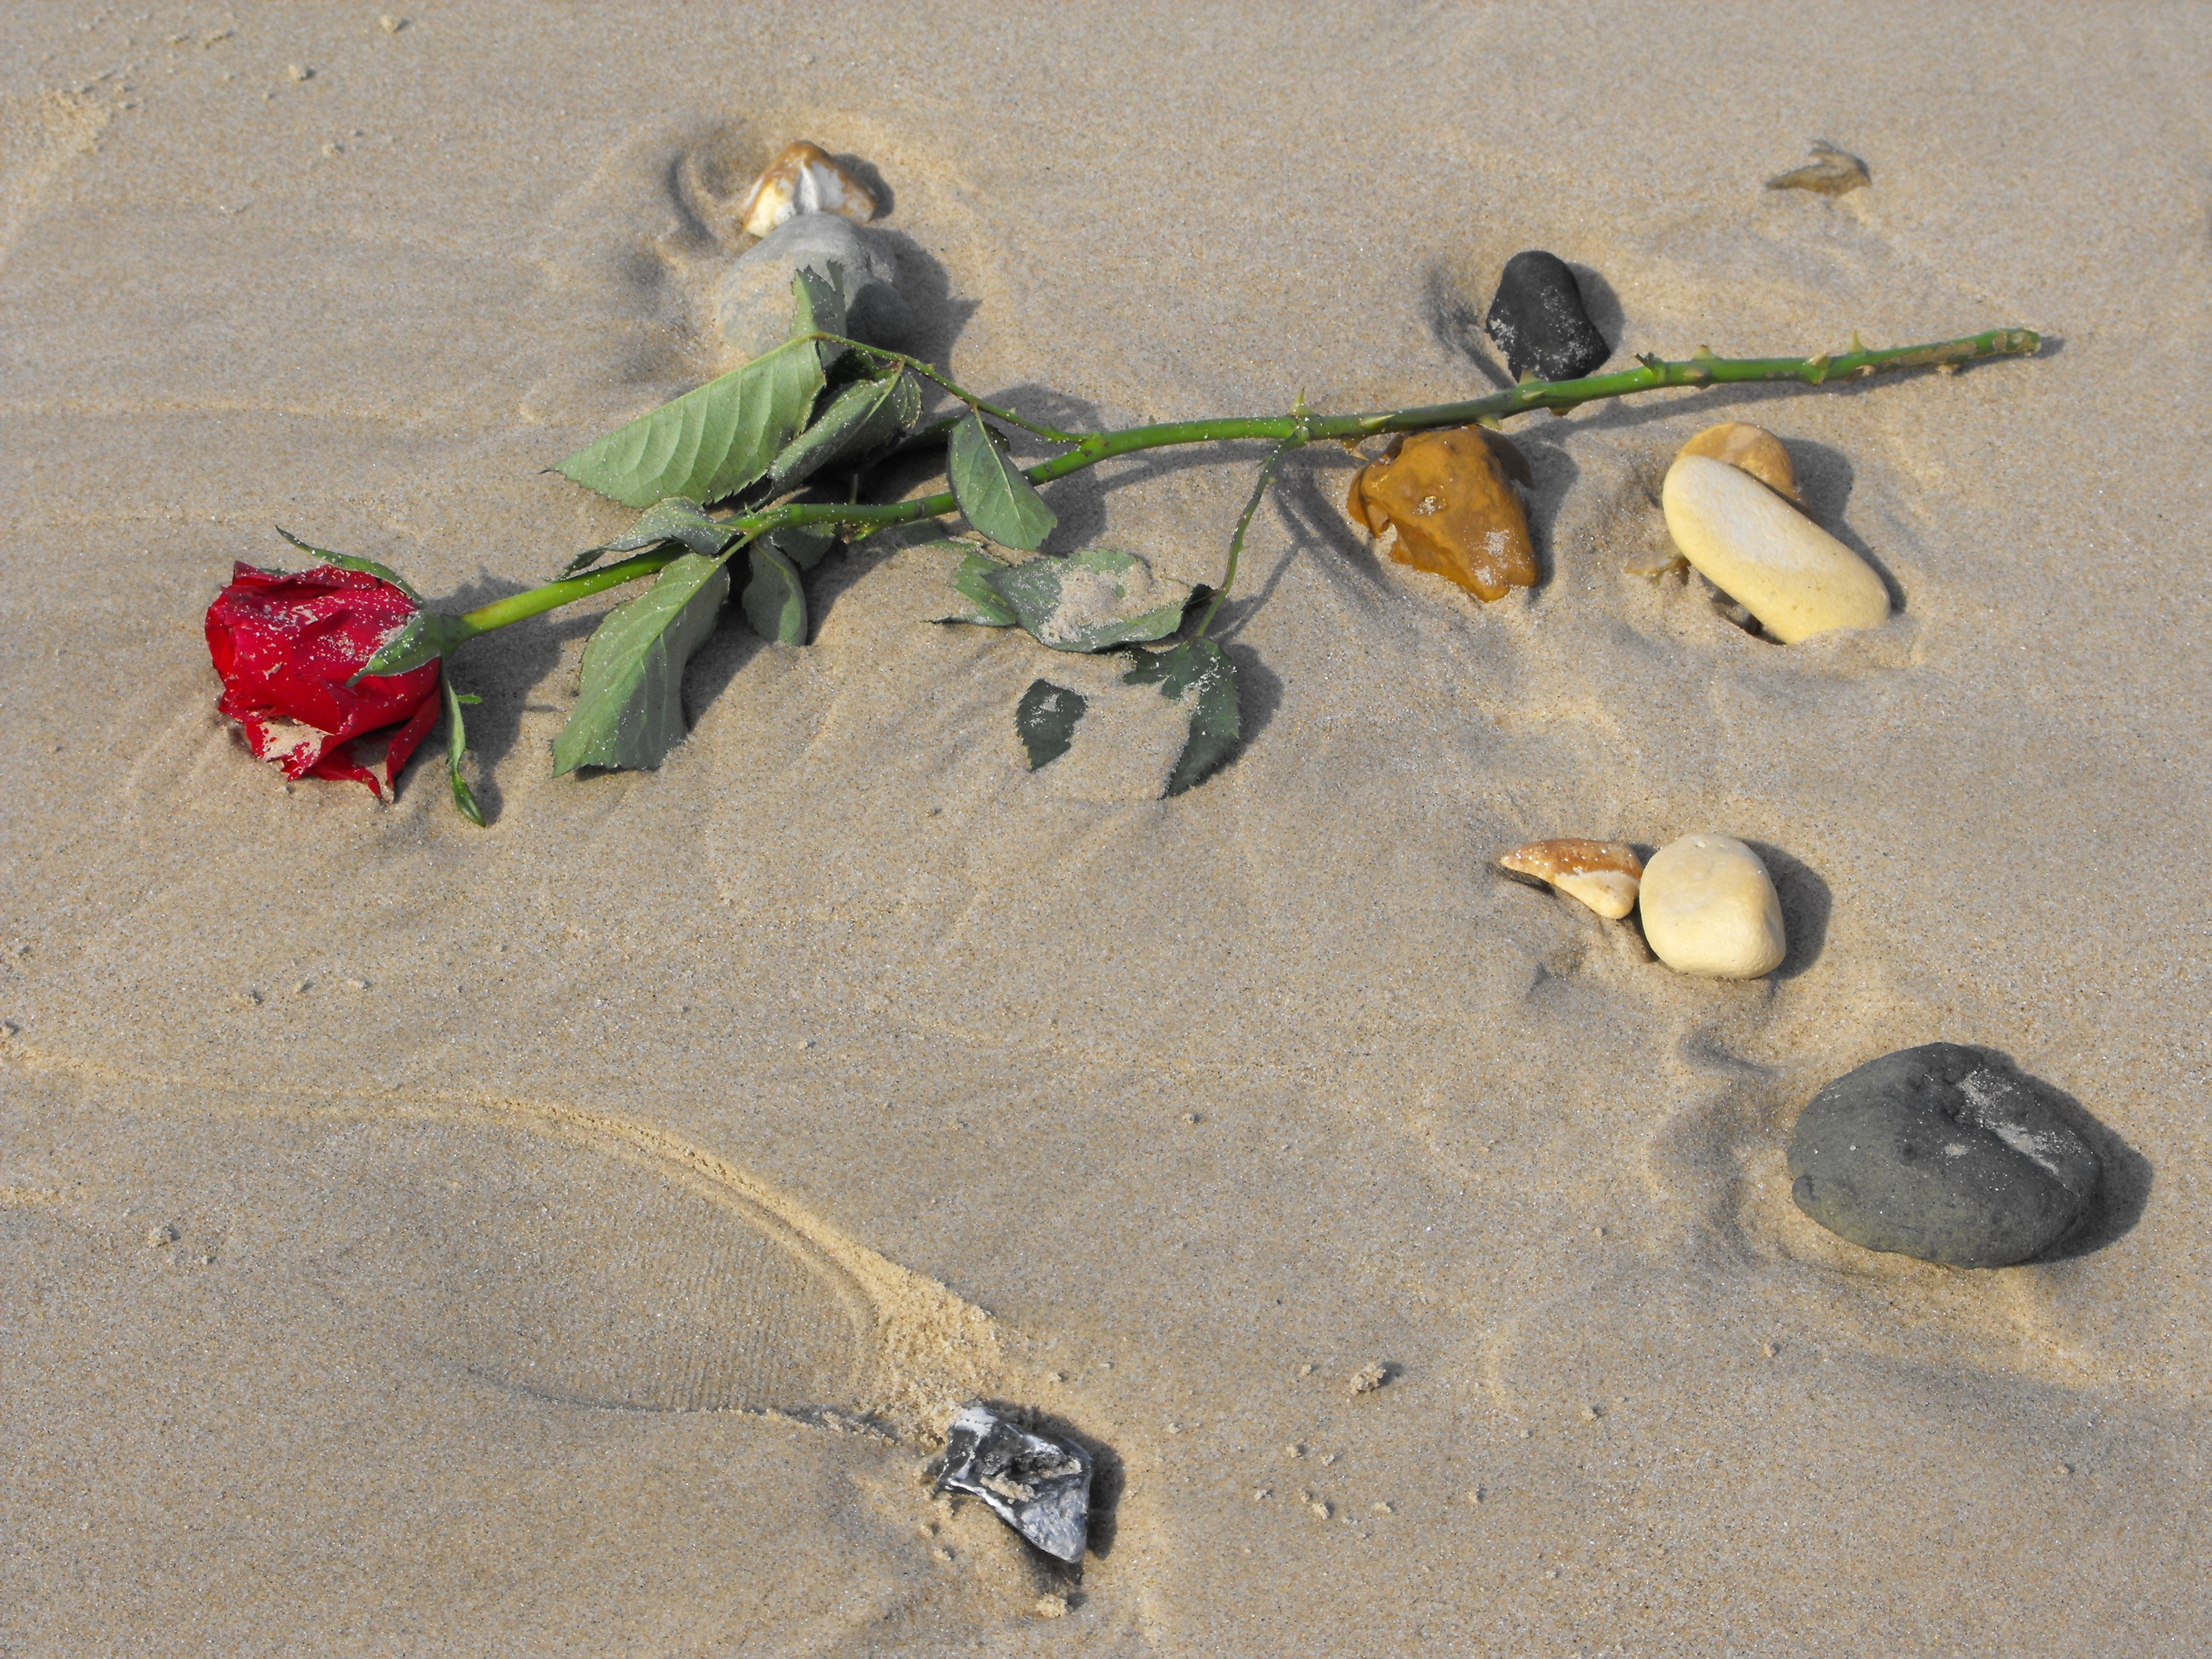
beach, sand, leaf, flower, love, produce, romantic, flora, material, red rose